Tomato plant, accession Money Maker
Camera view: bottom (45 deg); turntable rotation: 180 degrees
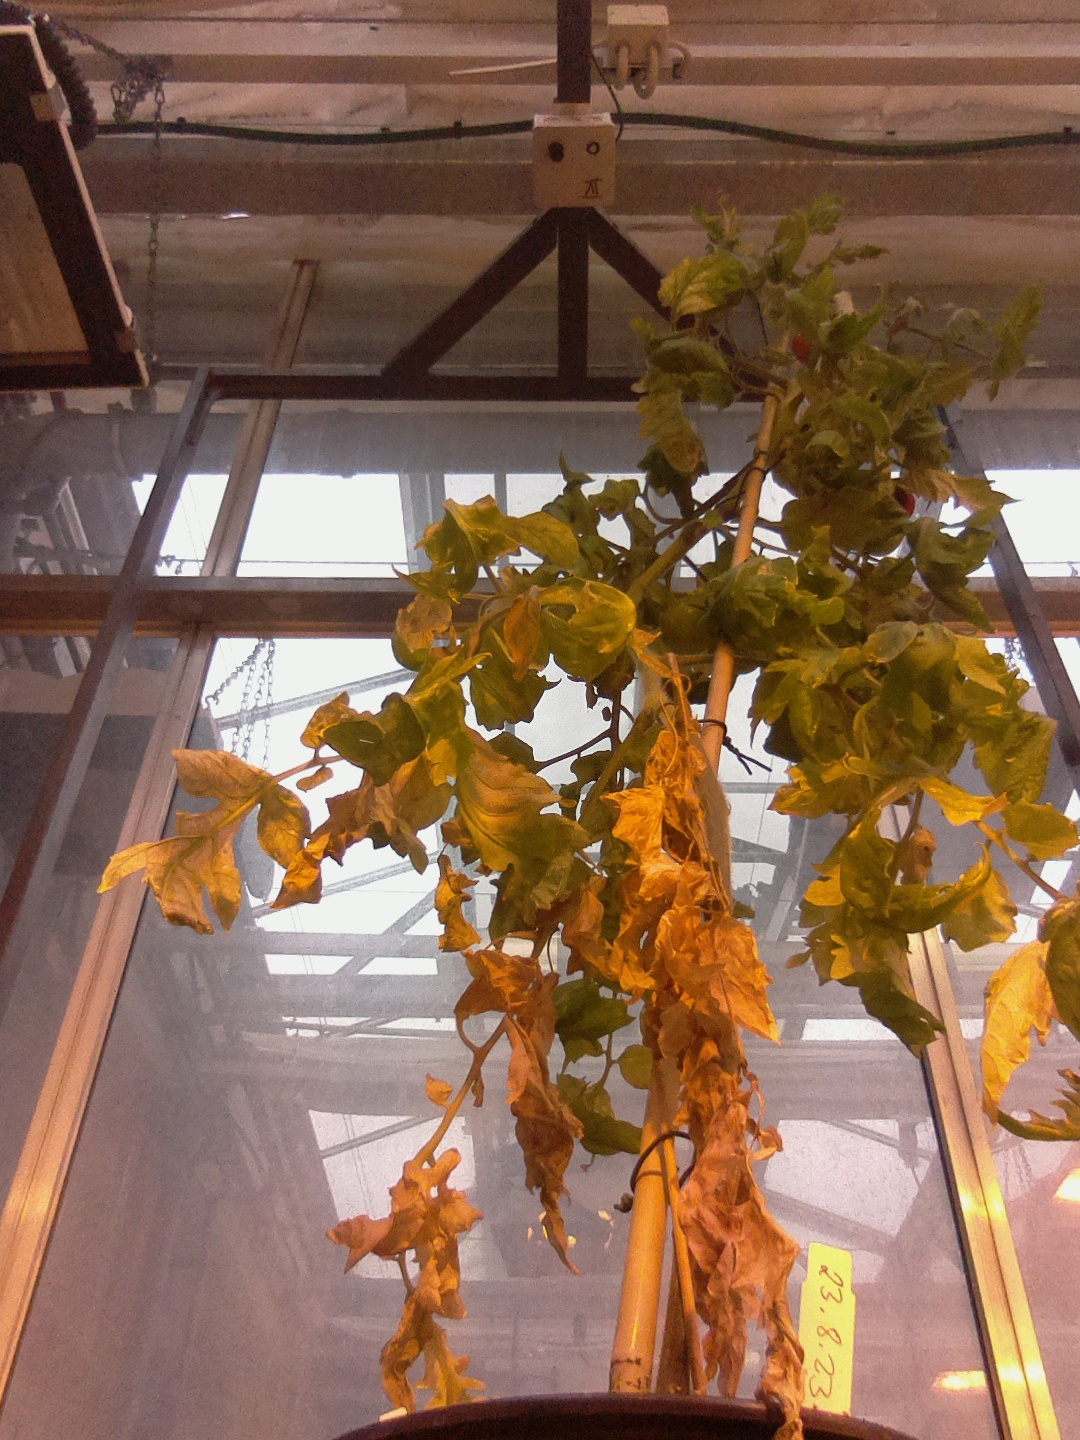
BBCH growth stage 83: 30%-40% of fruits show typical fully ripe color